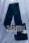
Number: 4